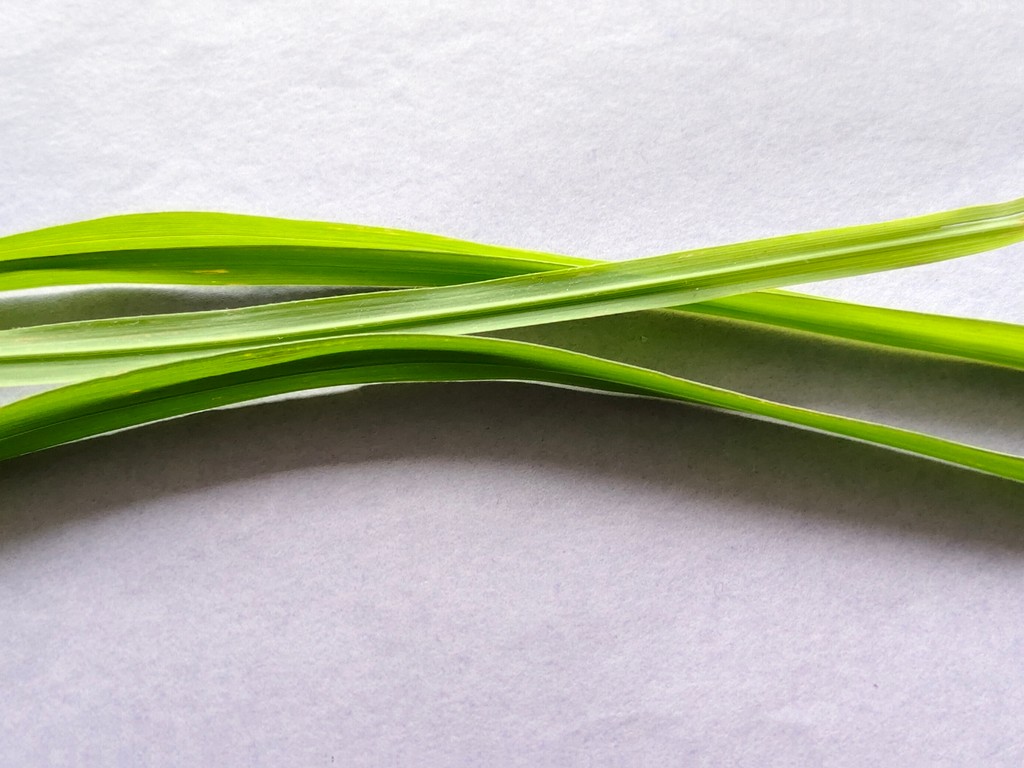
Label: Healthy